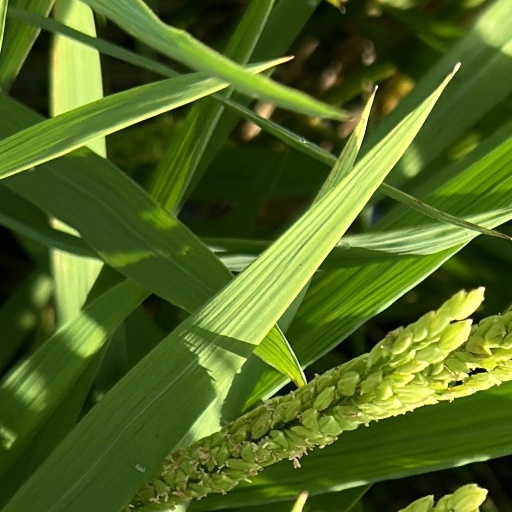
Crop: rice